Francisco Teixeira de Queiroz

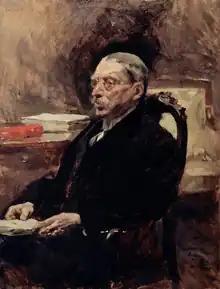
Francisco Teixeira de Queirós (1848–1919), a Portuguese writer.

Francisco Teixeira de Queiroz (May 3, 1848 - July 22, 1919), who used the pen name of Bento Moreno, was a Portuguese writer.